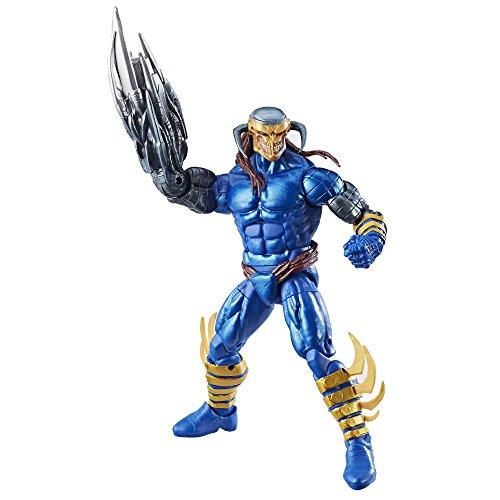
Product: Marvel Guardians of the Galaxy Legends Series Marvel’s Death’s Head II, 6-inch
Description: Includes Marvel’s Manti Build-a-Figure piece.
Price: $13.95
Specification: ProductDimensions:2.5x6x10.5inches|ItemWeight:7ounces|ShippingWeight:10.4ounces(Viewshippingratesandpolicies)|DomesticShipping:ItemcanbeshippedwithinU.S.|InternationalShipping:ThisitemcanbeshippedtoselectcountriesoutsideoftheU.S.LearnMore|ASIN:B01IT7UWQC|Itemmodelnumber:C0079|Manufacturerrecommendedage:4yearsandup